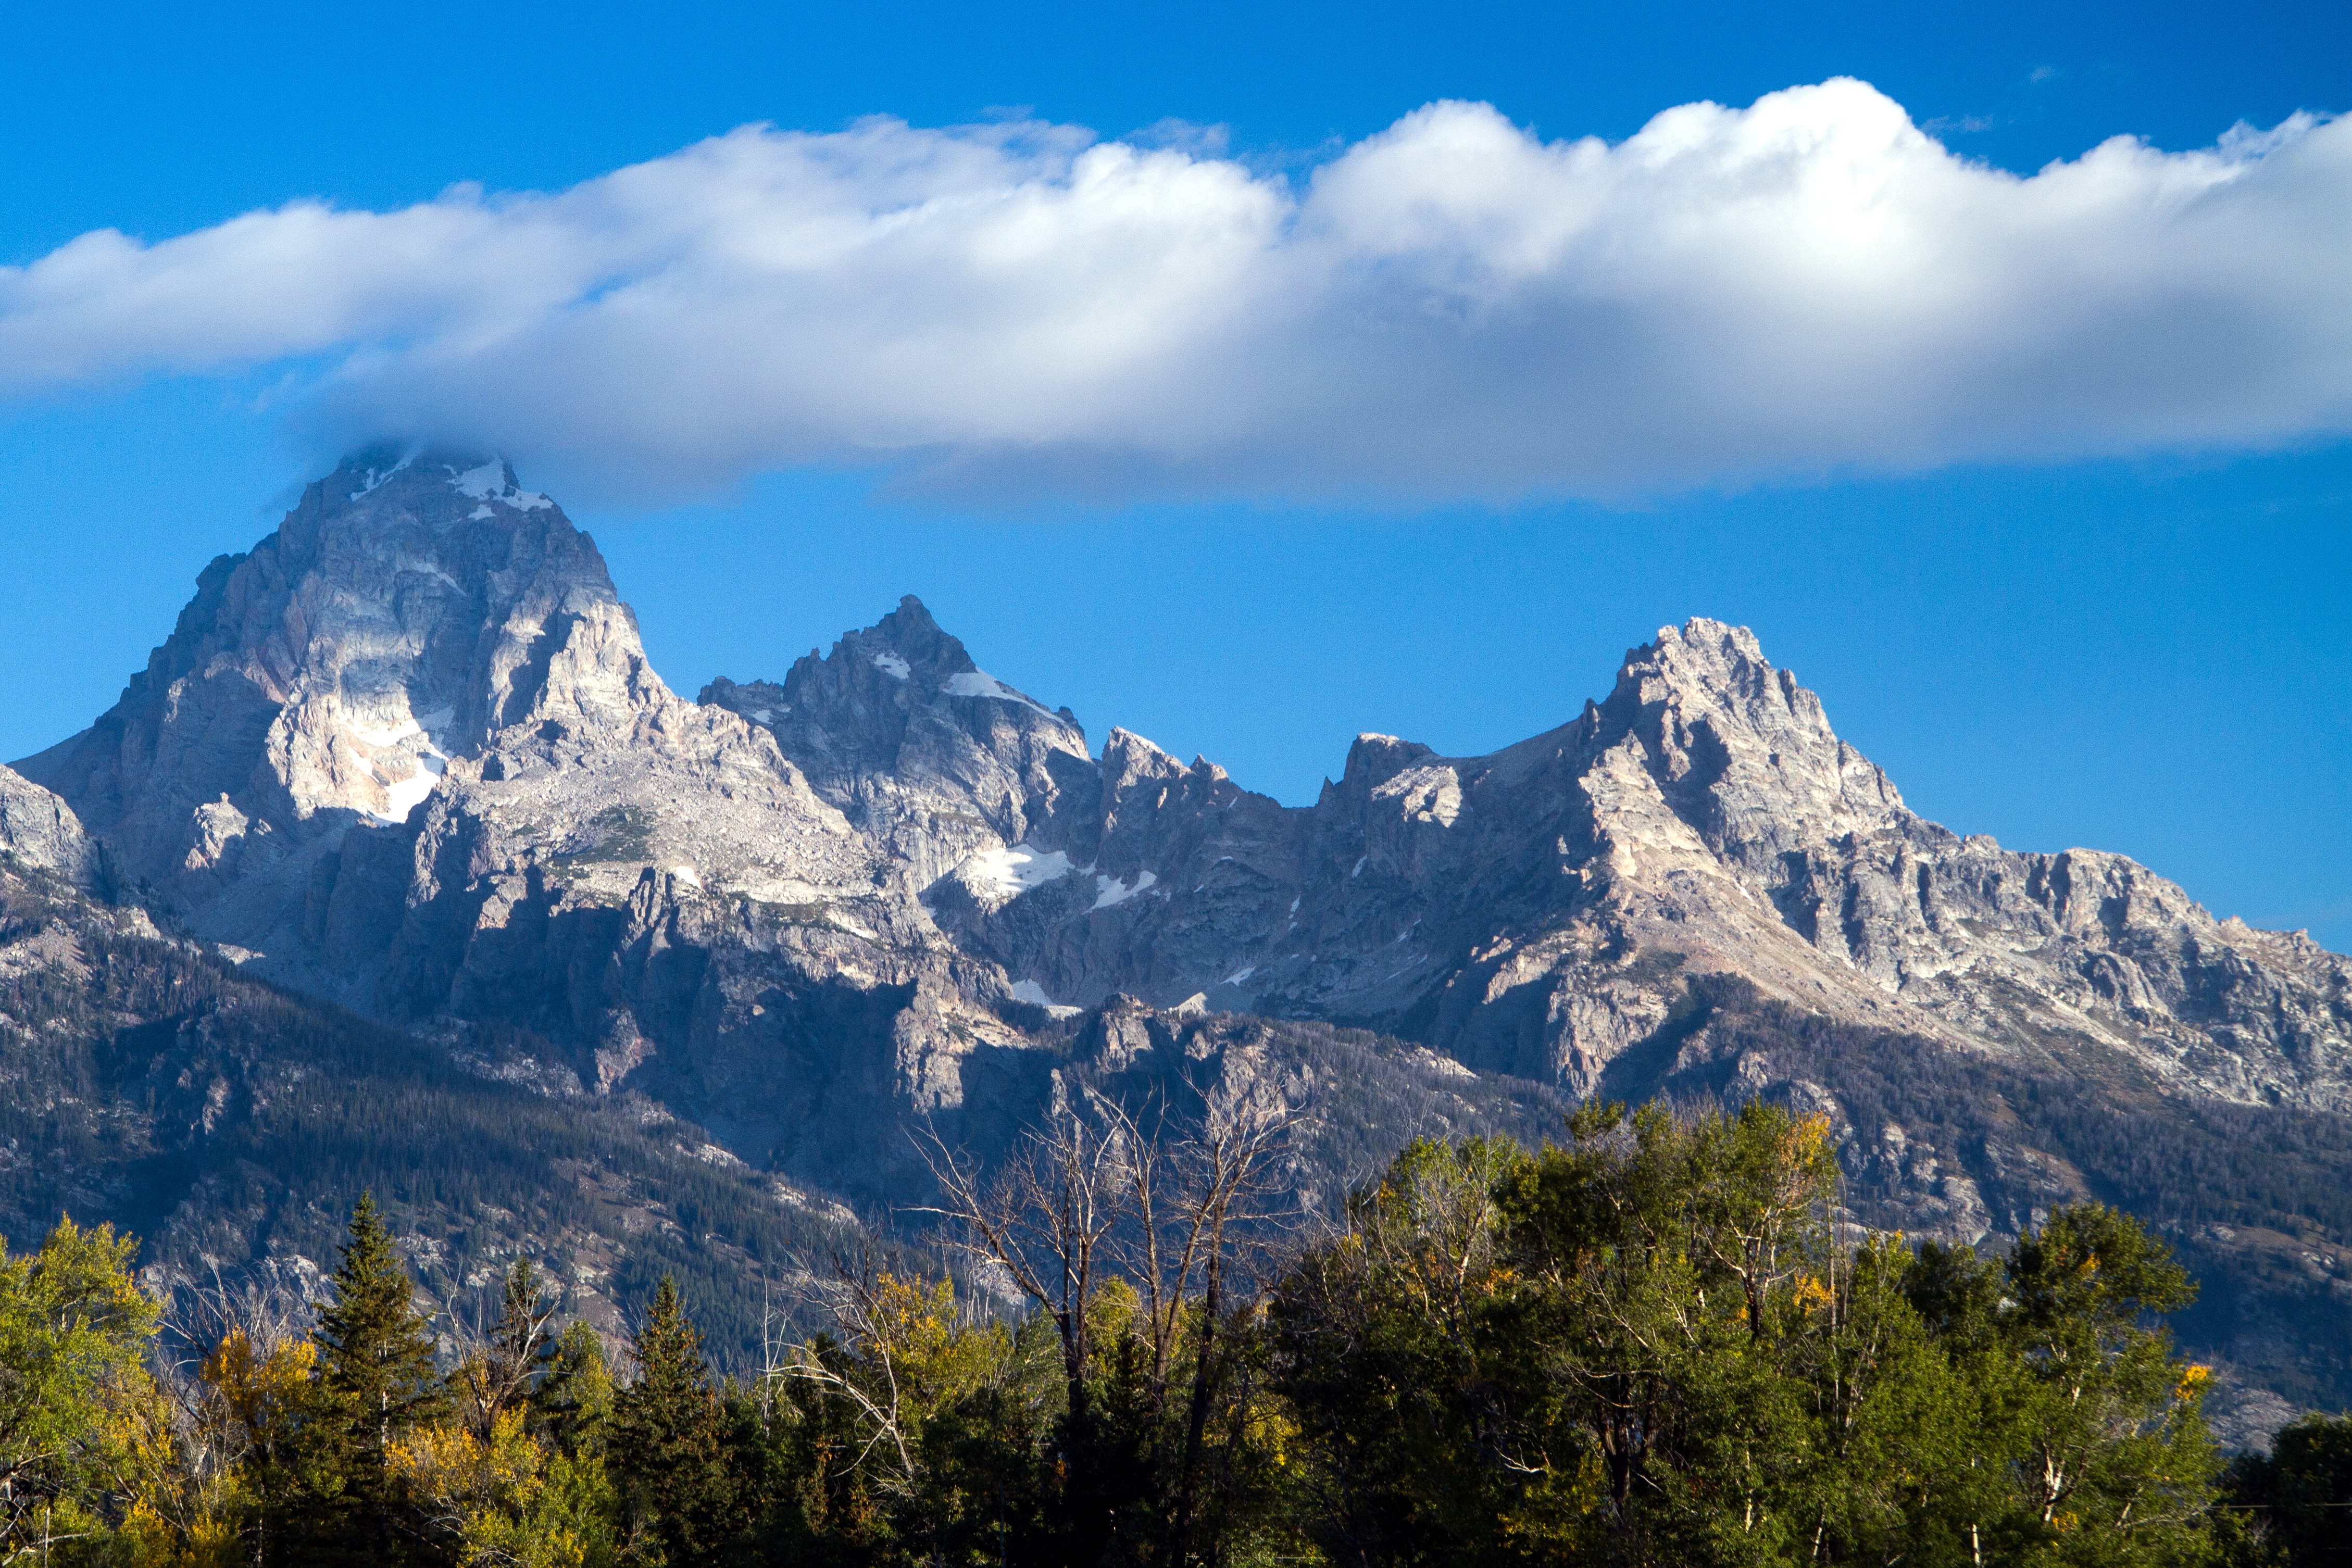
landscape, nature, wilderness, mountain, cloud, meadow, adventure, mountain range, usa, national park, ridge, massif, mountains, alps, plateau, fell, grand teton national park, wyoming, landform, snake river, unite states, geographical feature, mountainous landforms